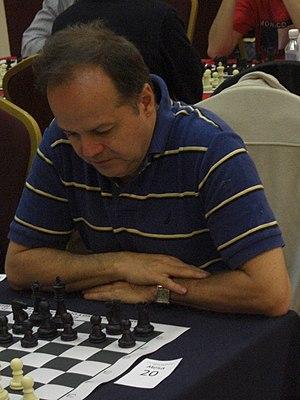
Alonso Zapata Ramirez est un joueur d'échecs colombien né le 28 août 1958.